Provinces of Korea

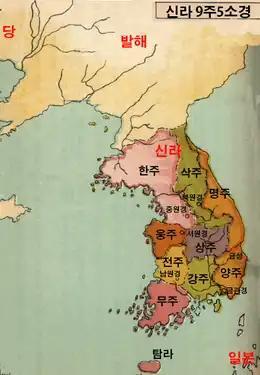
Map of 9 districts of Unified Silla with their 5 sub capitals.

The Korean peninsula was mostly unified for the first time by the state Silla in the 7th century. Silla's capital was Geumseong (now Gyeongju). It had five sub-capitals at Geumgwan-gyeong (now Gimhae), Namwon-gyeong (남원경, Namwon), Seowon-gyeong (Cheongju), Jungwon-gyeong (Chungju), and Bugwon-gyeong (Wonju).